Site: brandenburg
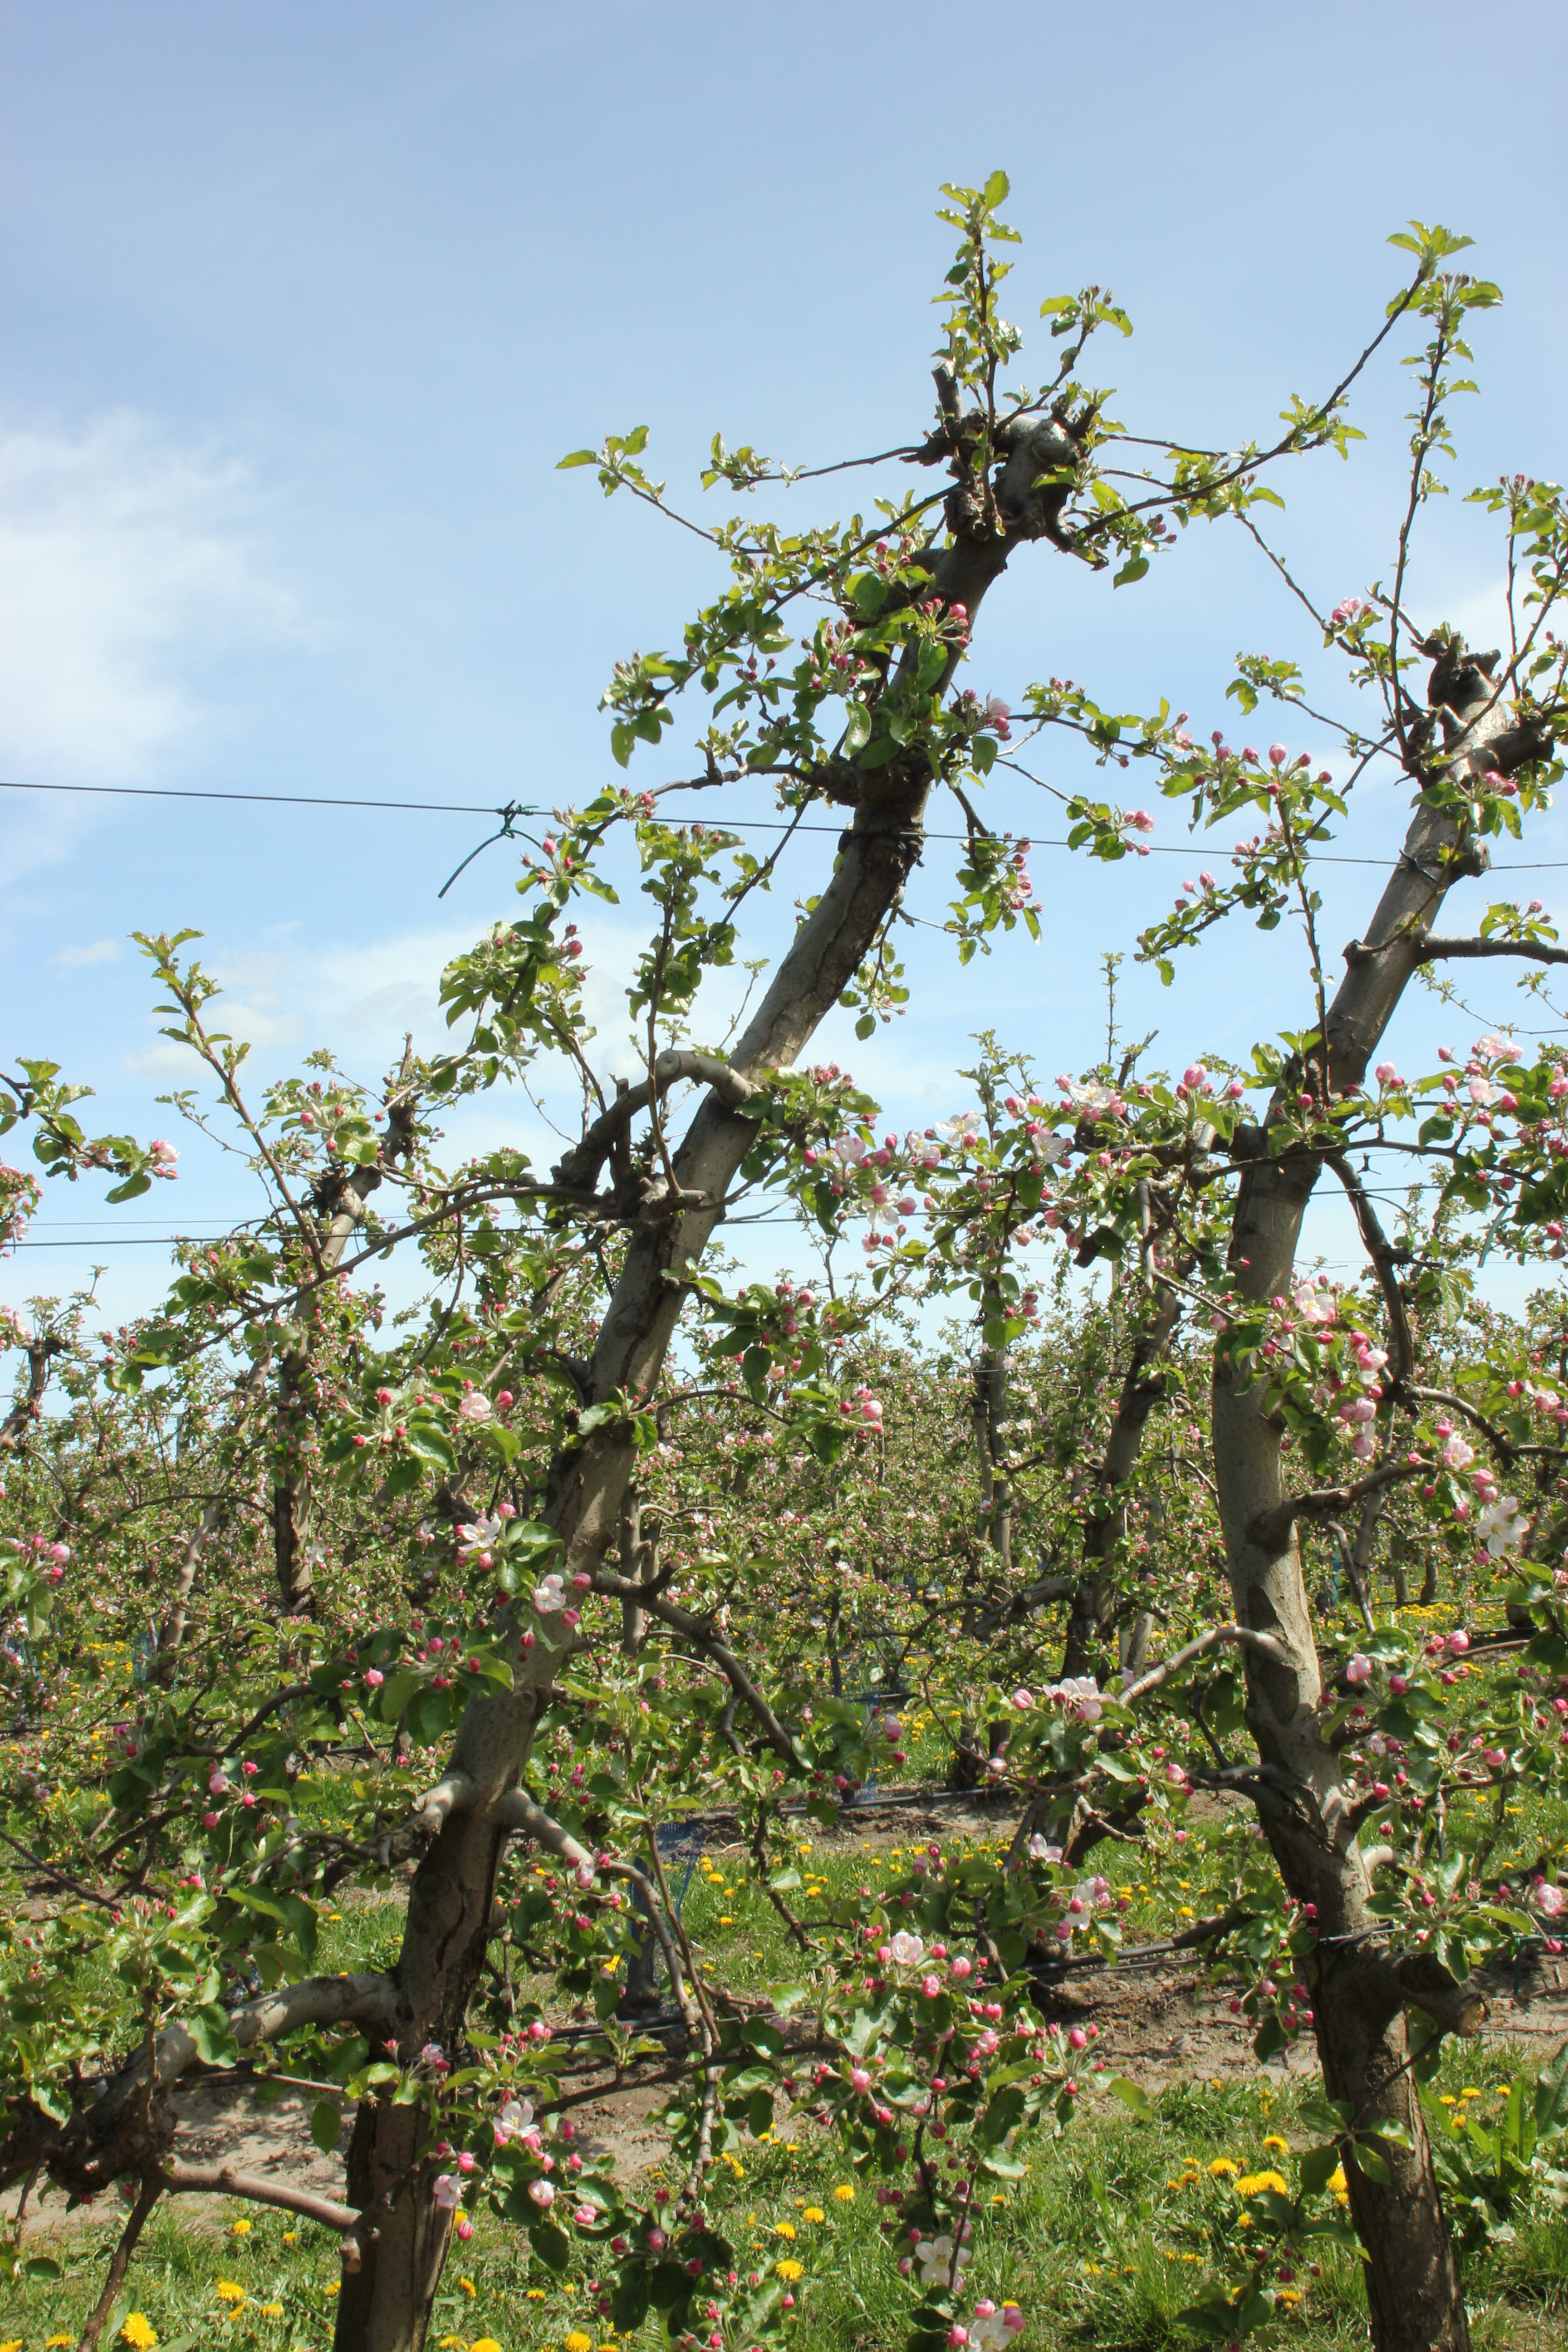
Growth stage (BBCH 57): Inflorescence emergence